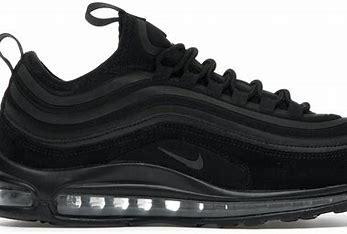
Brand: Nike
Model: Air Max 97 Ultra 17